SS Veendam (1922)

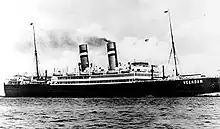
Photograph of "Veendam"

At the beginning of September 1932, members of the (BMMP) trade union working for most Dutch shipping lines struck for better wages. As the NASM liner left Boulogne on 4 September on a westbound crossing, her ships' stokers demanded that she terminate her voyage and return to Rotterdam. Her Master anchored her near the West Hinder lightvessel, where a detachment of 30 Dutch Marines boarded the ship from a pilot boat. The ship returned to Rotterdam, where 11 members of her crew were arrested for mutiny. On 7 September, NASM announced that it would not re-hire 400 BMMP members.